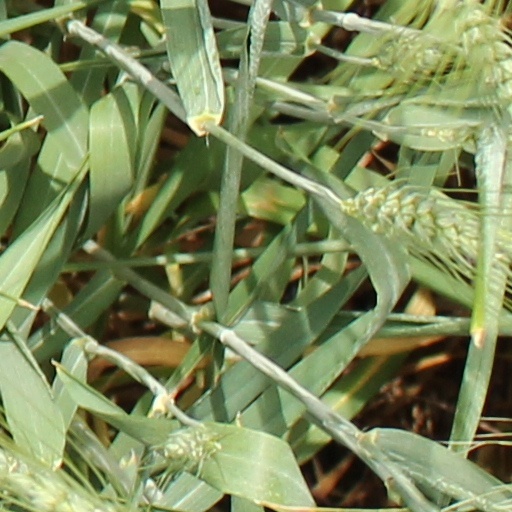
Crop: wheat